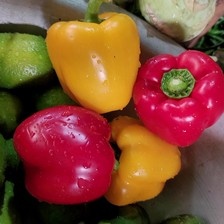
Label: capsicum